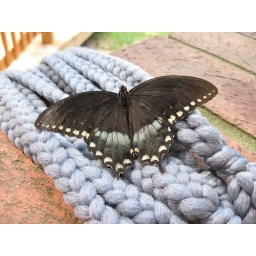
We found this injured butterfly on the sidewalk in front of Walmart this afternoon. Brought him/her home.